Gaetano Scirea

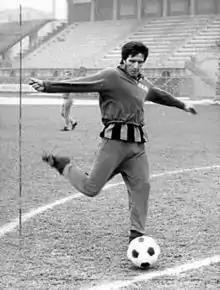
Scirea in training with Atalanta, early 1970s

Scirea was born at Cernusco sul Naviglio, in the province of Milan, but was of Sicilian origin.